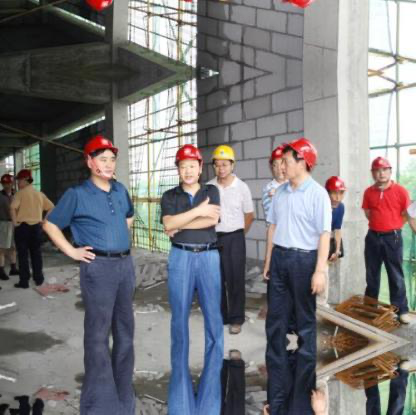
Objects in the image:
label: helmet
label: helmet
label: helmet
label: helmet
label: helmet
label: helmet
label: helmet
label: helmet
label: helmet
label: helmet
label: helmet